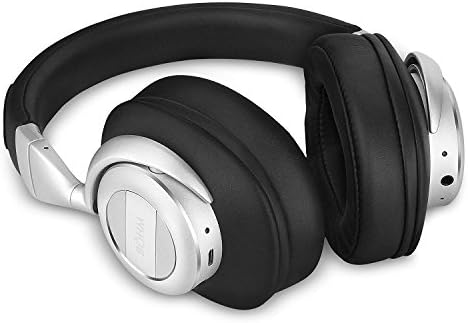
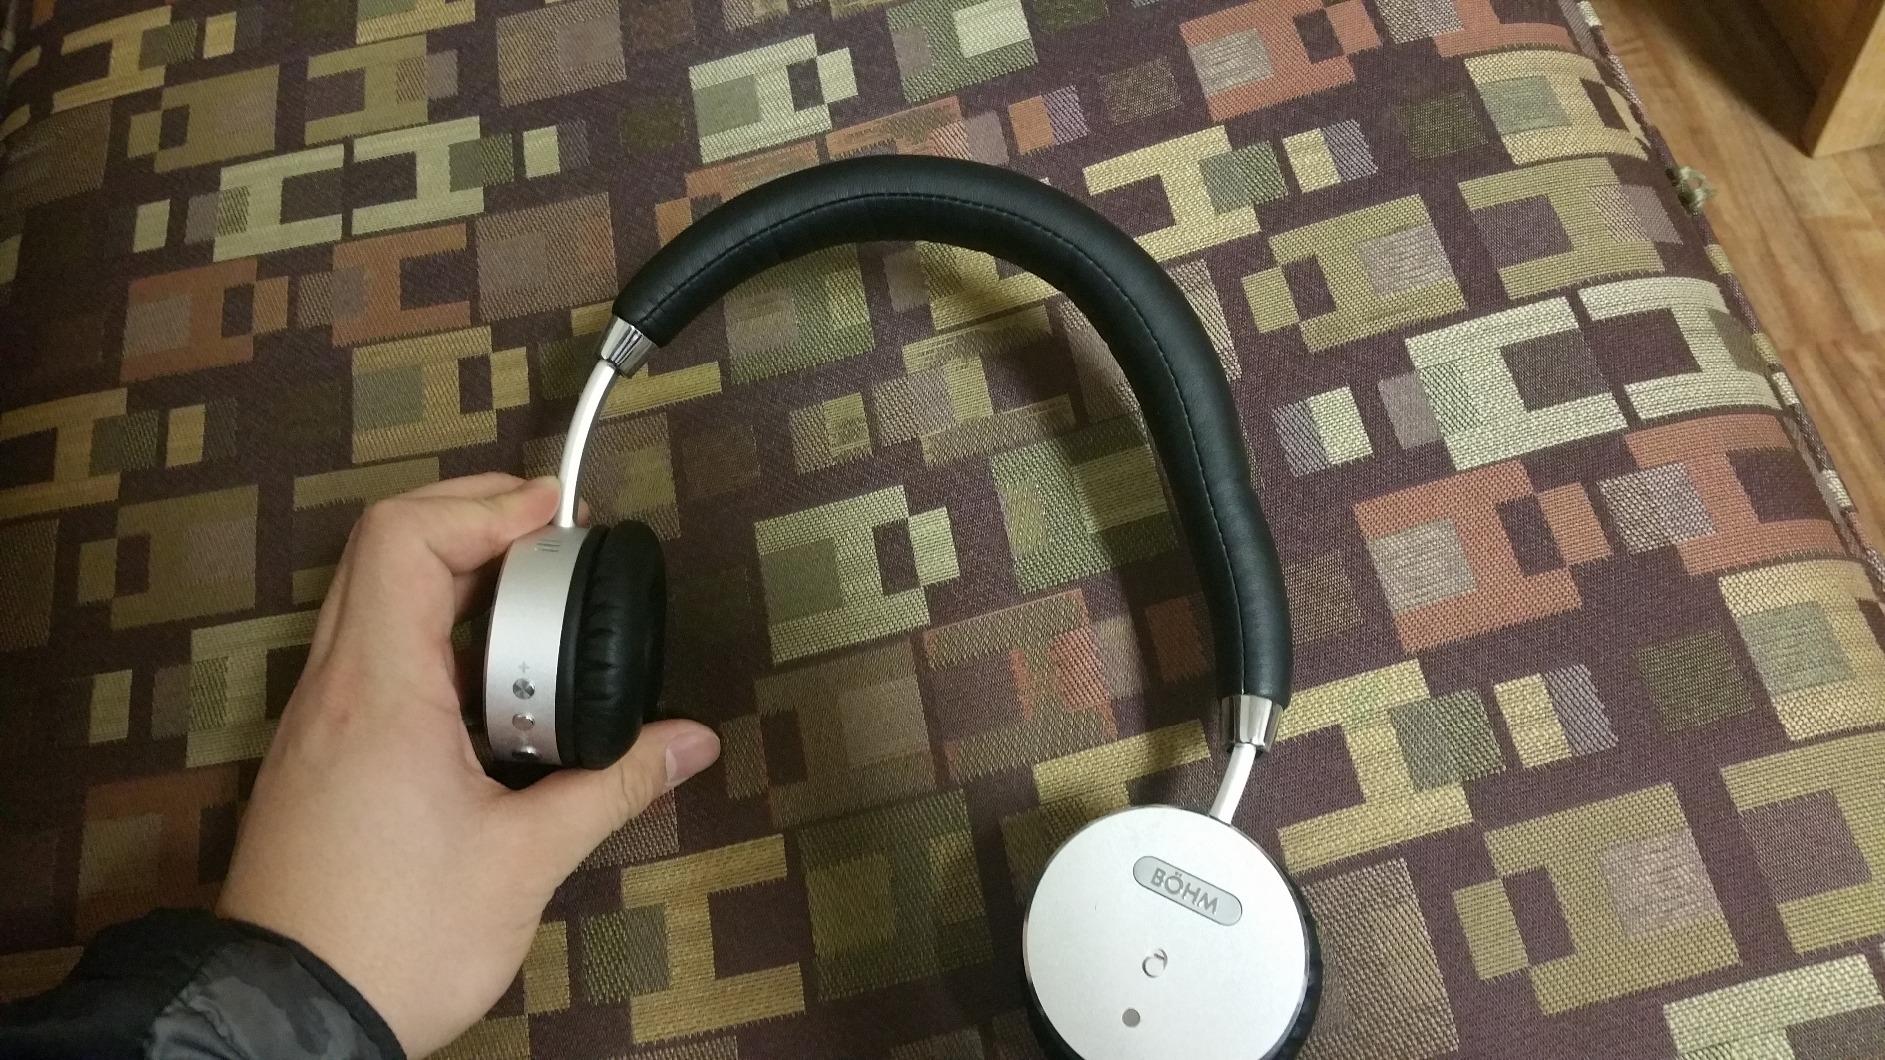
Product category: headphones
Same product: no